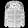
Label: Coat